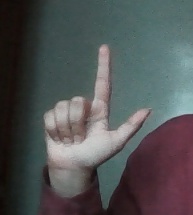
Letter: laam